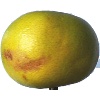
Label: Pomelo Sweetie 1